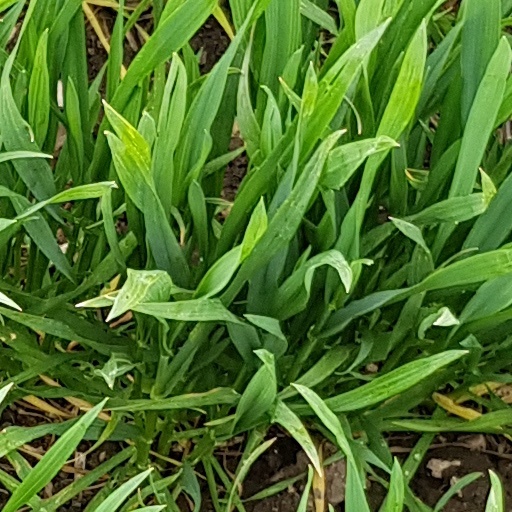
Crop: wheat